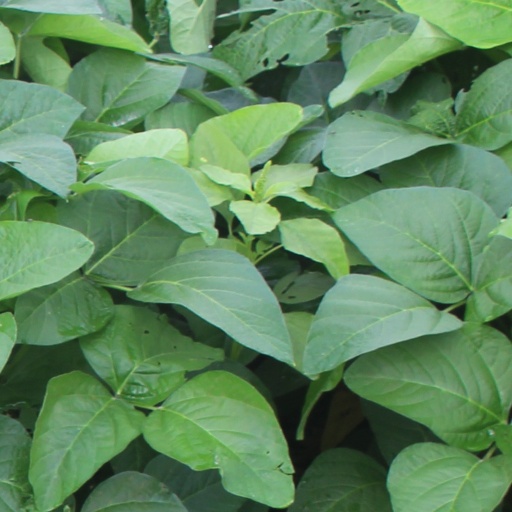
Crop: soybean